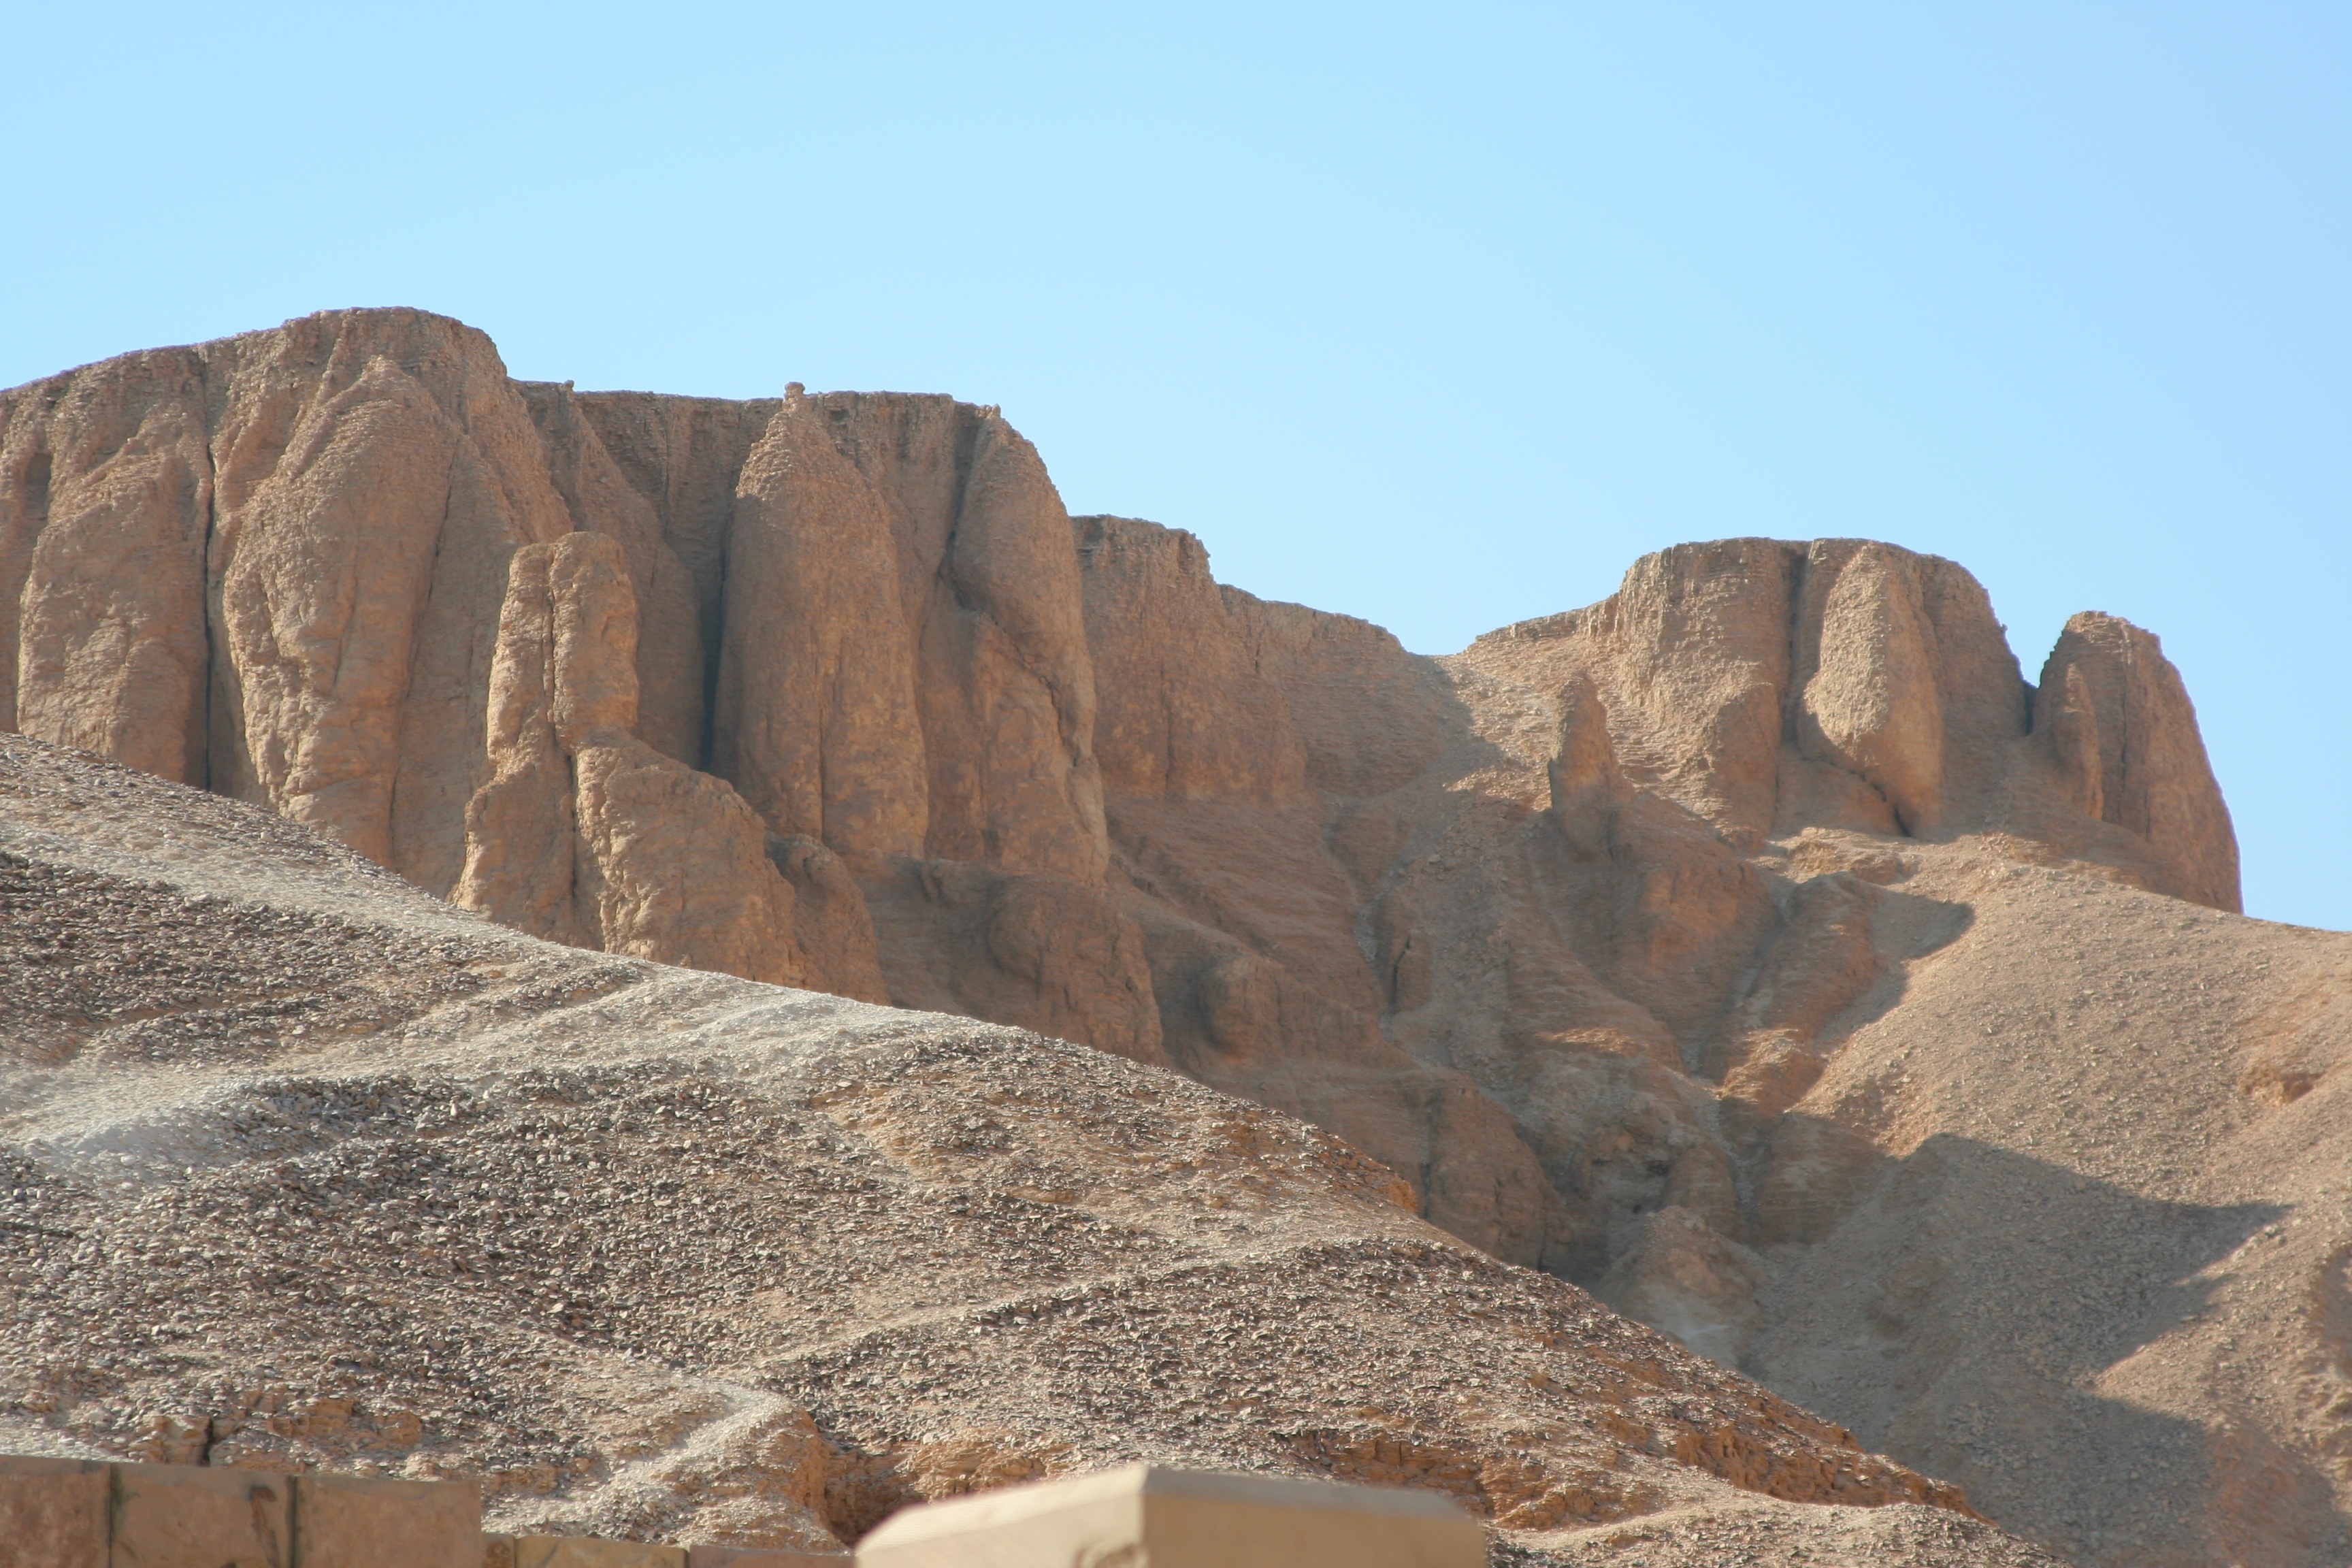
landscape, rock, sky, desert, valley, formation, underground, cliff, arch, ancient, canyon, terrain, material, blue sky, egypt, grave, geology, ruins, badlands, plateau, reserves, wadi, butte, monolith, excavation, investigation, antomasako, the study, ancient history, valley of the kings